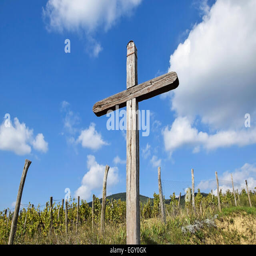
wooden cross at the hill - side next to a vineyard